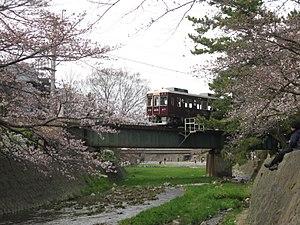
La ligne Hankyu Koyo est une courte ligne ferroviaire du réseau Hankyu au Japon. Elle relie les gares de Shukugawa et de Kōyōen à Nishinomiya dans la préfecture de Hyōgo. La ligne Koyo est une branche de la ligne Kobe.